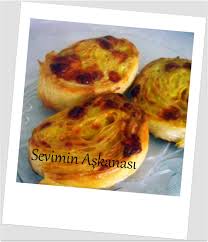
Yemek: borek